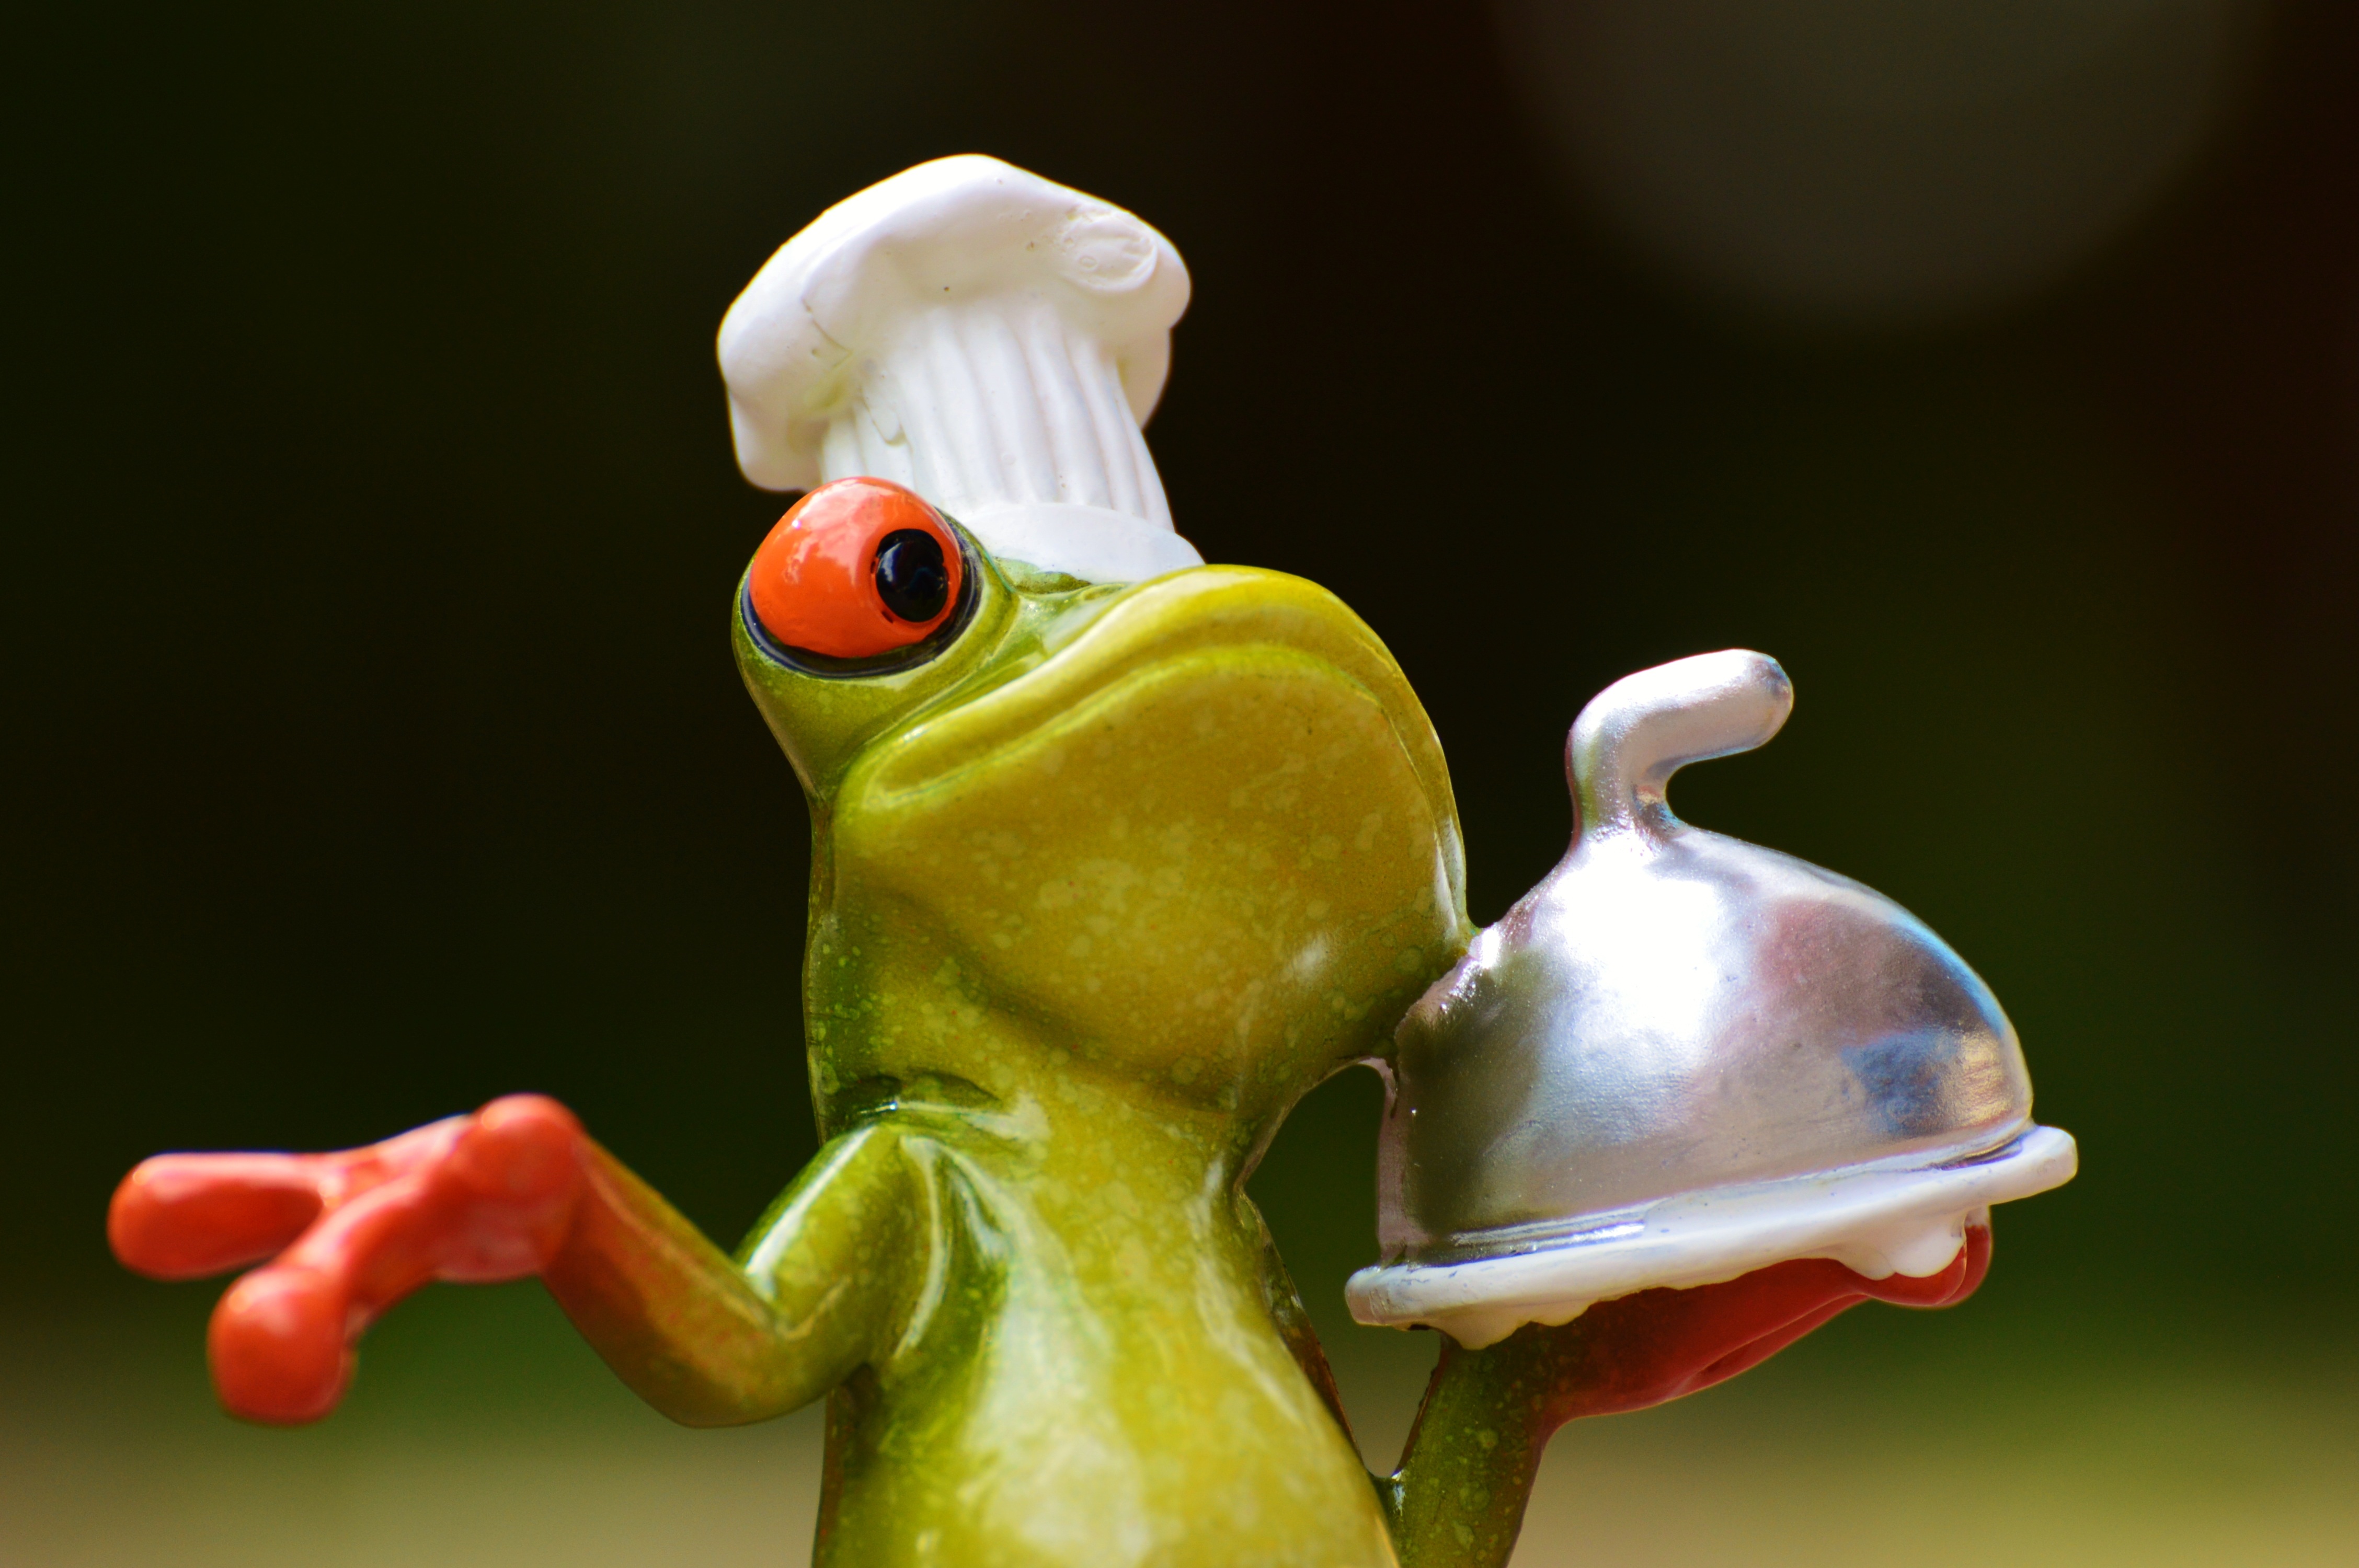
sweet, cute, food, green, beak, cooking, kitchen, frog, amphibian, yellow, gourmet, eat, toy, preparation, tree frog, close up, figurine, vertebrate, funny, frogs, macro photography